Philip Jackson (surveyor)

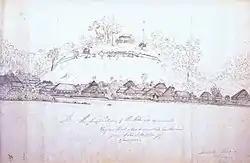
A sketch of Singapore by Philip Jackson in June 1823. It is the oldest surviving drawing of a view of the settlement on Singapore.

In a sketch drawing of Singapore dated 5 June 1823, the town was depicted to the east of the Singapore River with Fort Canning Hill in the background, as viewed from the sea. Jackson was known to have drawn other maps and plans for Raffles. On 1 February 1826, Jackson was appointed surveyor of public lands and his responsibilities included surveying lands and registering grants and transfers.